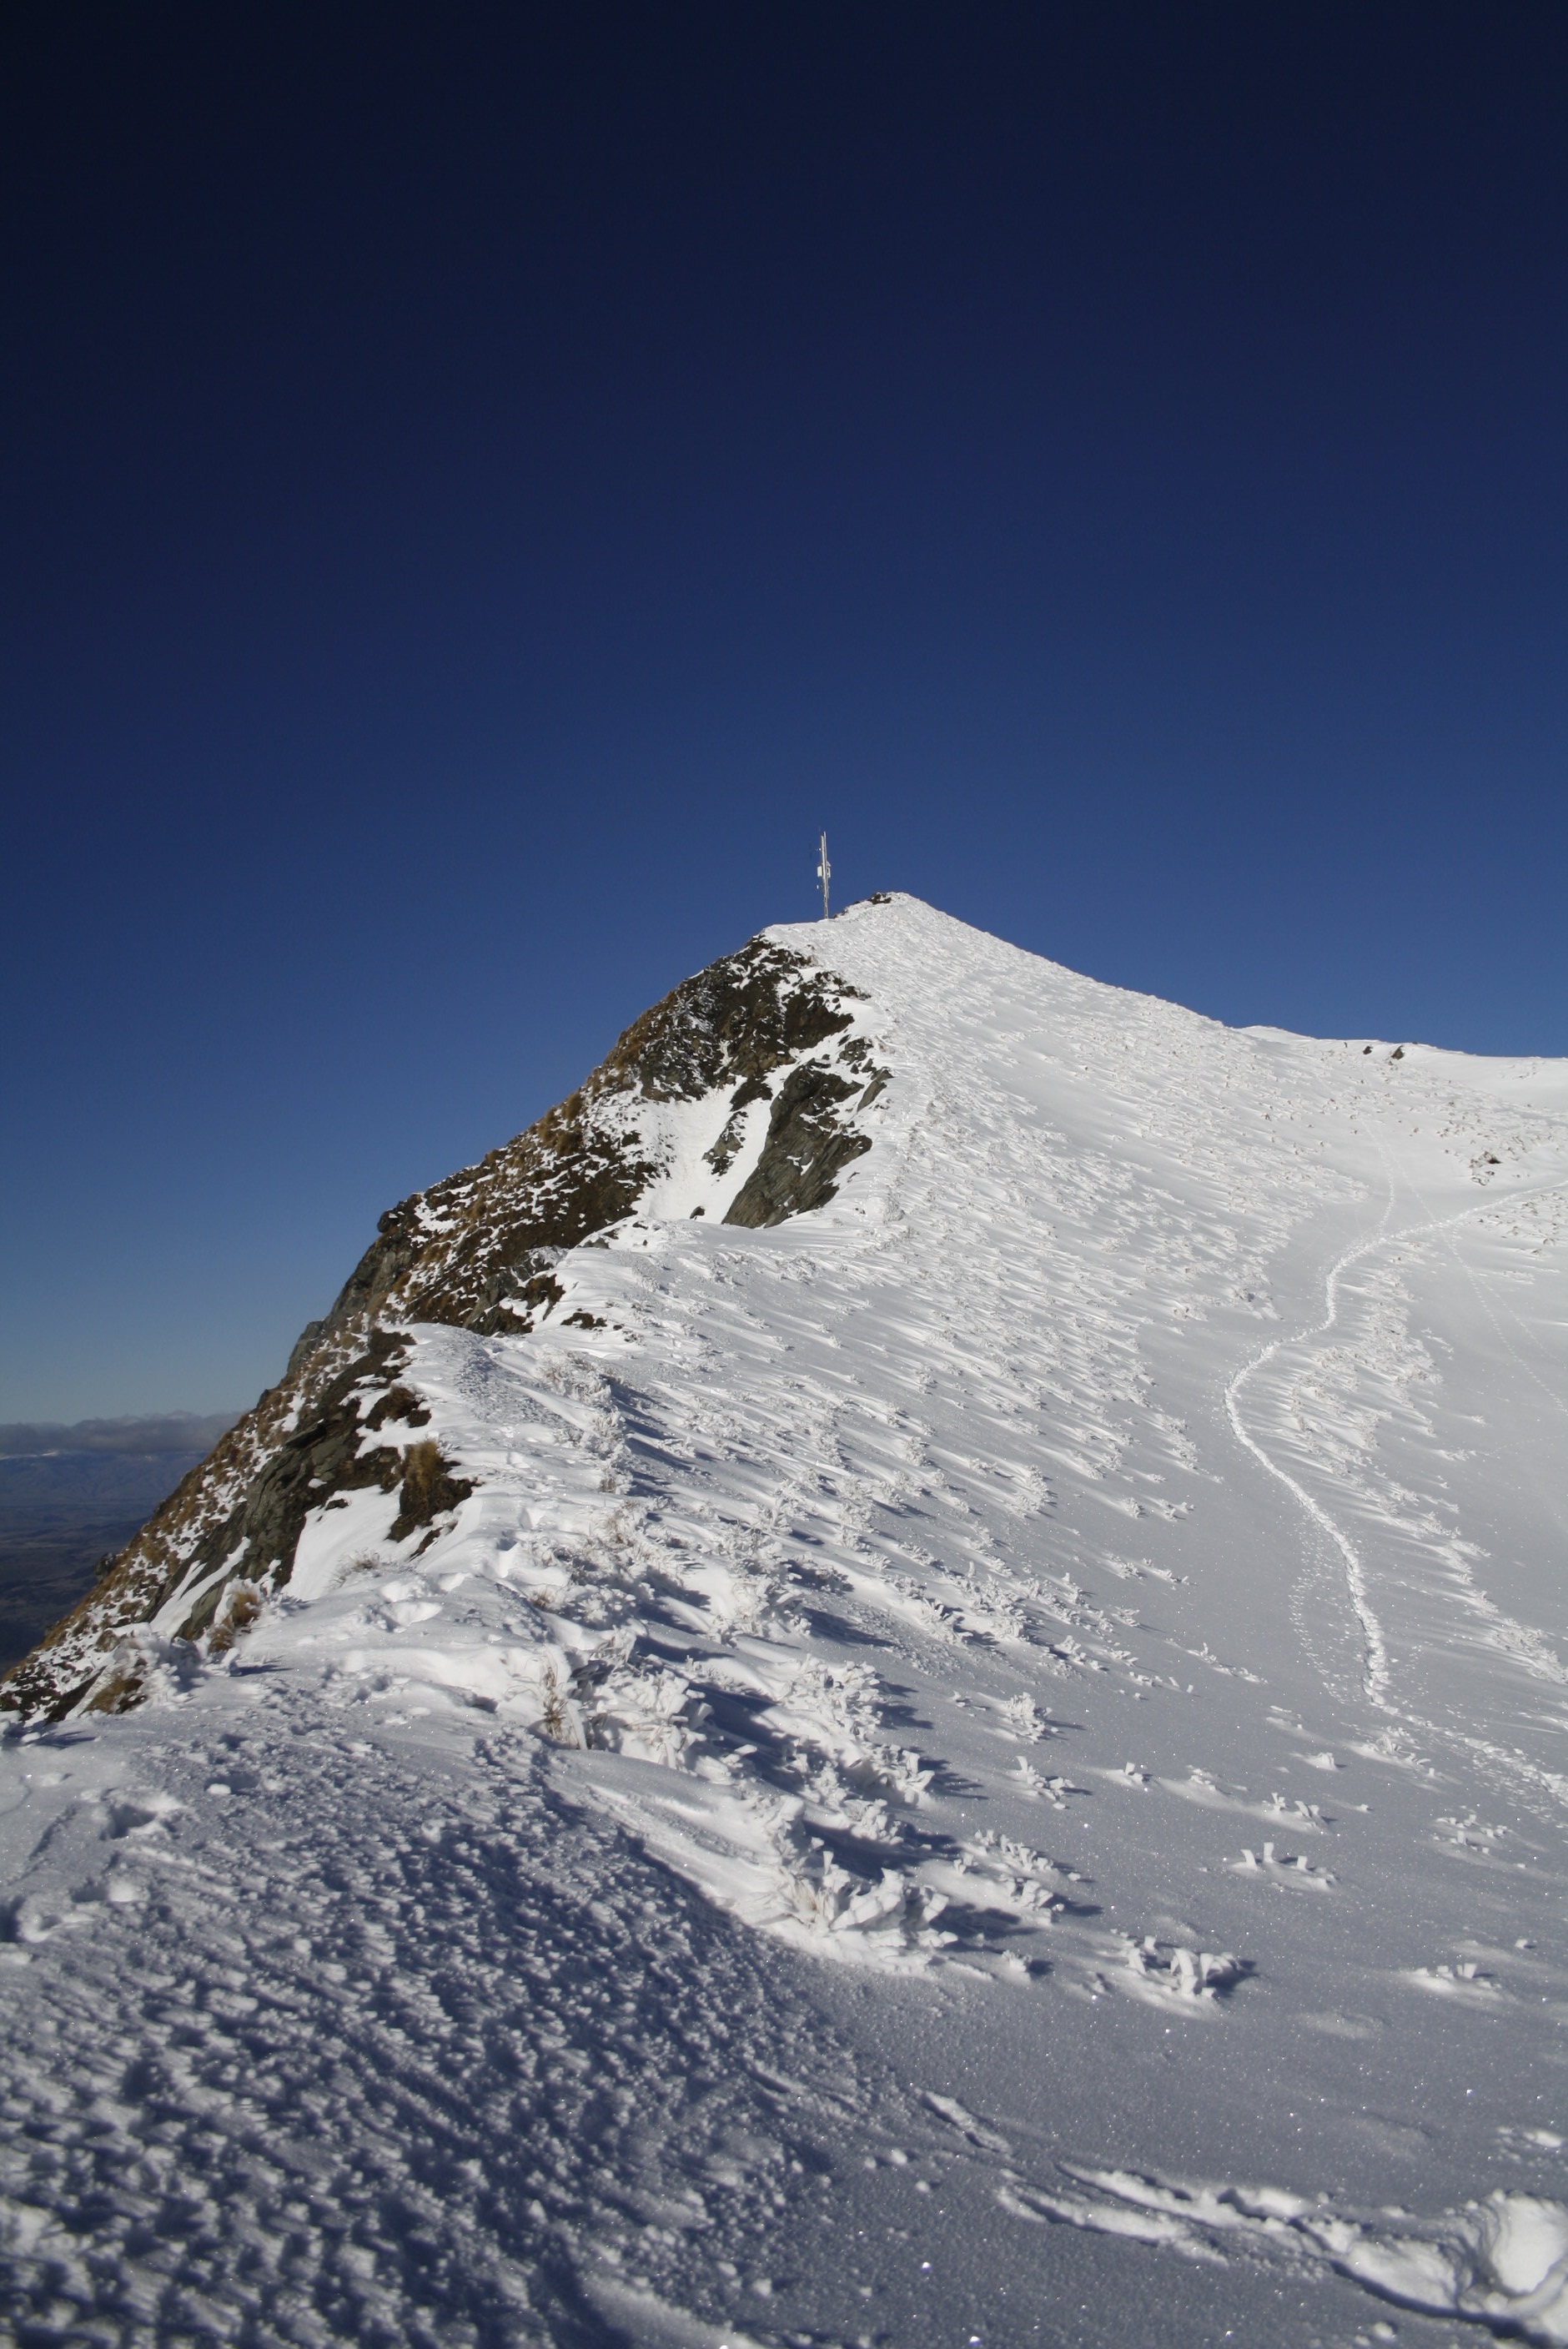
landscape, nature, walking, mountain, snow, cold, winter, sky, white, hill, peak, mountain range, range, scenery, weather, skiing, ridge, summit, snow mountain, mountaineering, winter sport, outdoors, sports, alps, piste, landform, ski touring, ski mountaineering, mountainous landforms, geological phenomenon